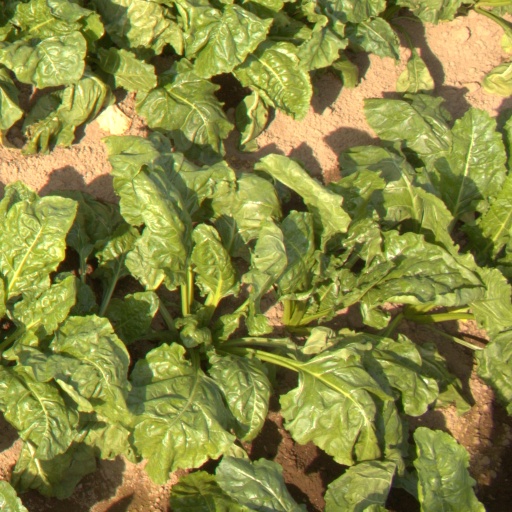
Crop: sugar beet